LGBTQ rights in Jamaica

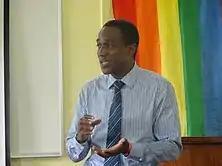

Maurice Tomlinson is a Jamaican lawyer, law professor, and gay rights activist currently living in Toronto, Ontario, Canada. In 2011, the "Jamaica Observer", a local newspaper published an article with a photograph of him with his Canadian husband during their wedding ceremony. After the article was published, Tomlinson began receiving death threats and moved to Toronto. On 27 November 2015, he filed a Jamaican Supreme Court case challenging the nation's sodomy law. He stated in the court filings, "the laws of Jamaica that criminalise consensual sexual intimacy between men essentially render me an un-apprehended criminal." He says that the 1864 law was worsened when the requirement of the convicted to carry offender identification was added in 2011, punishable by an additional twelve months in prison and a one million dollar fine. He argues that the law as a whole encourages violence, and in a blogpost for Human Rights First in January, 2016, he stated the following:I filed a constitutional challenge against Jamaica’s sodomy law, citing the law’s violation of the protections outlined in Jamaica’s Charter of Fundamental Rights and Freedoms. These include the rights to liberty and freedom of the person, freedom of expression, privacy and family life, and freedom from inhuman or degrading punishment or other treatment, among others.Since then, Tomlison has continued to speak out against homophobia in Jamaica.